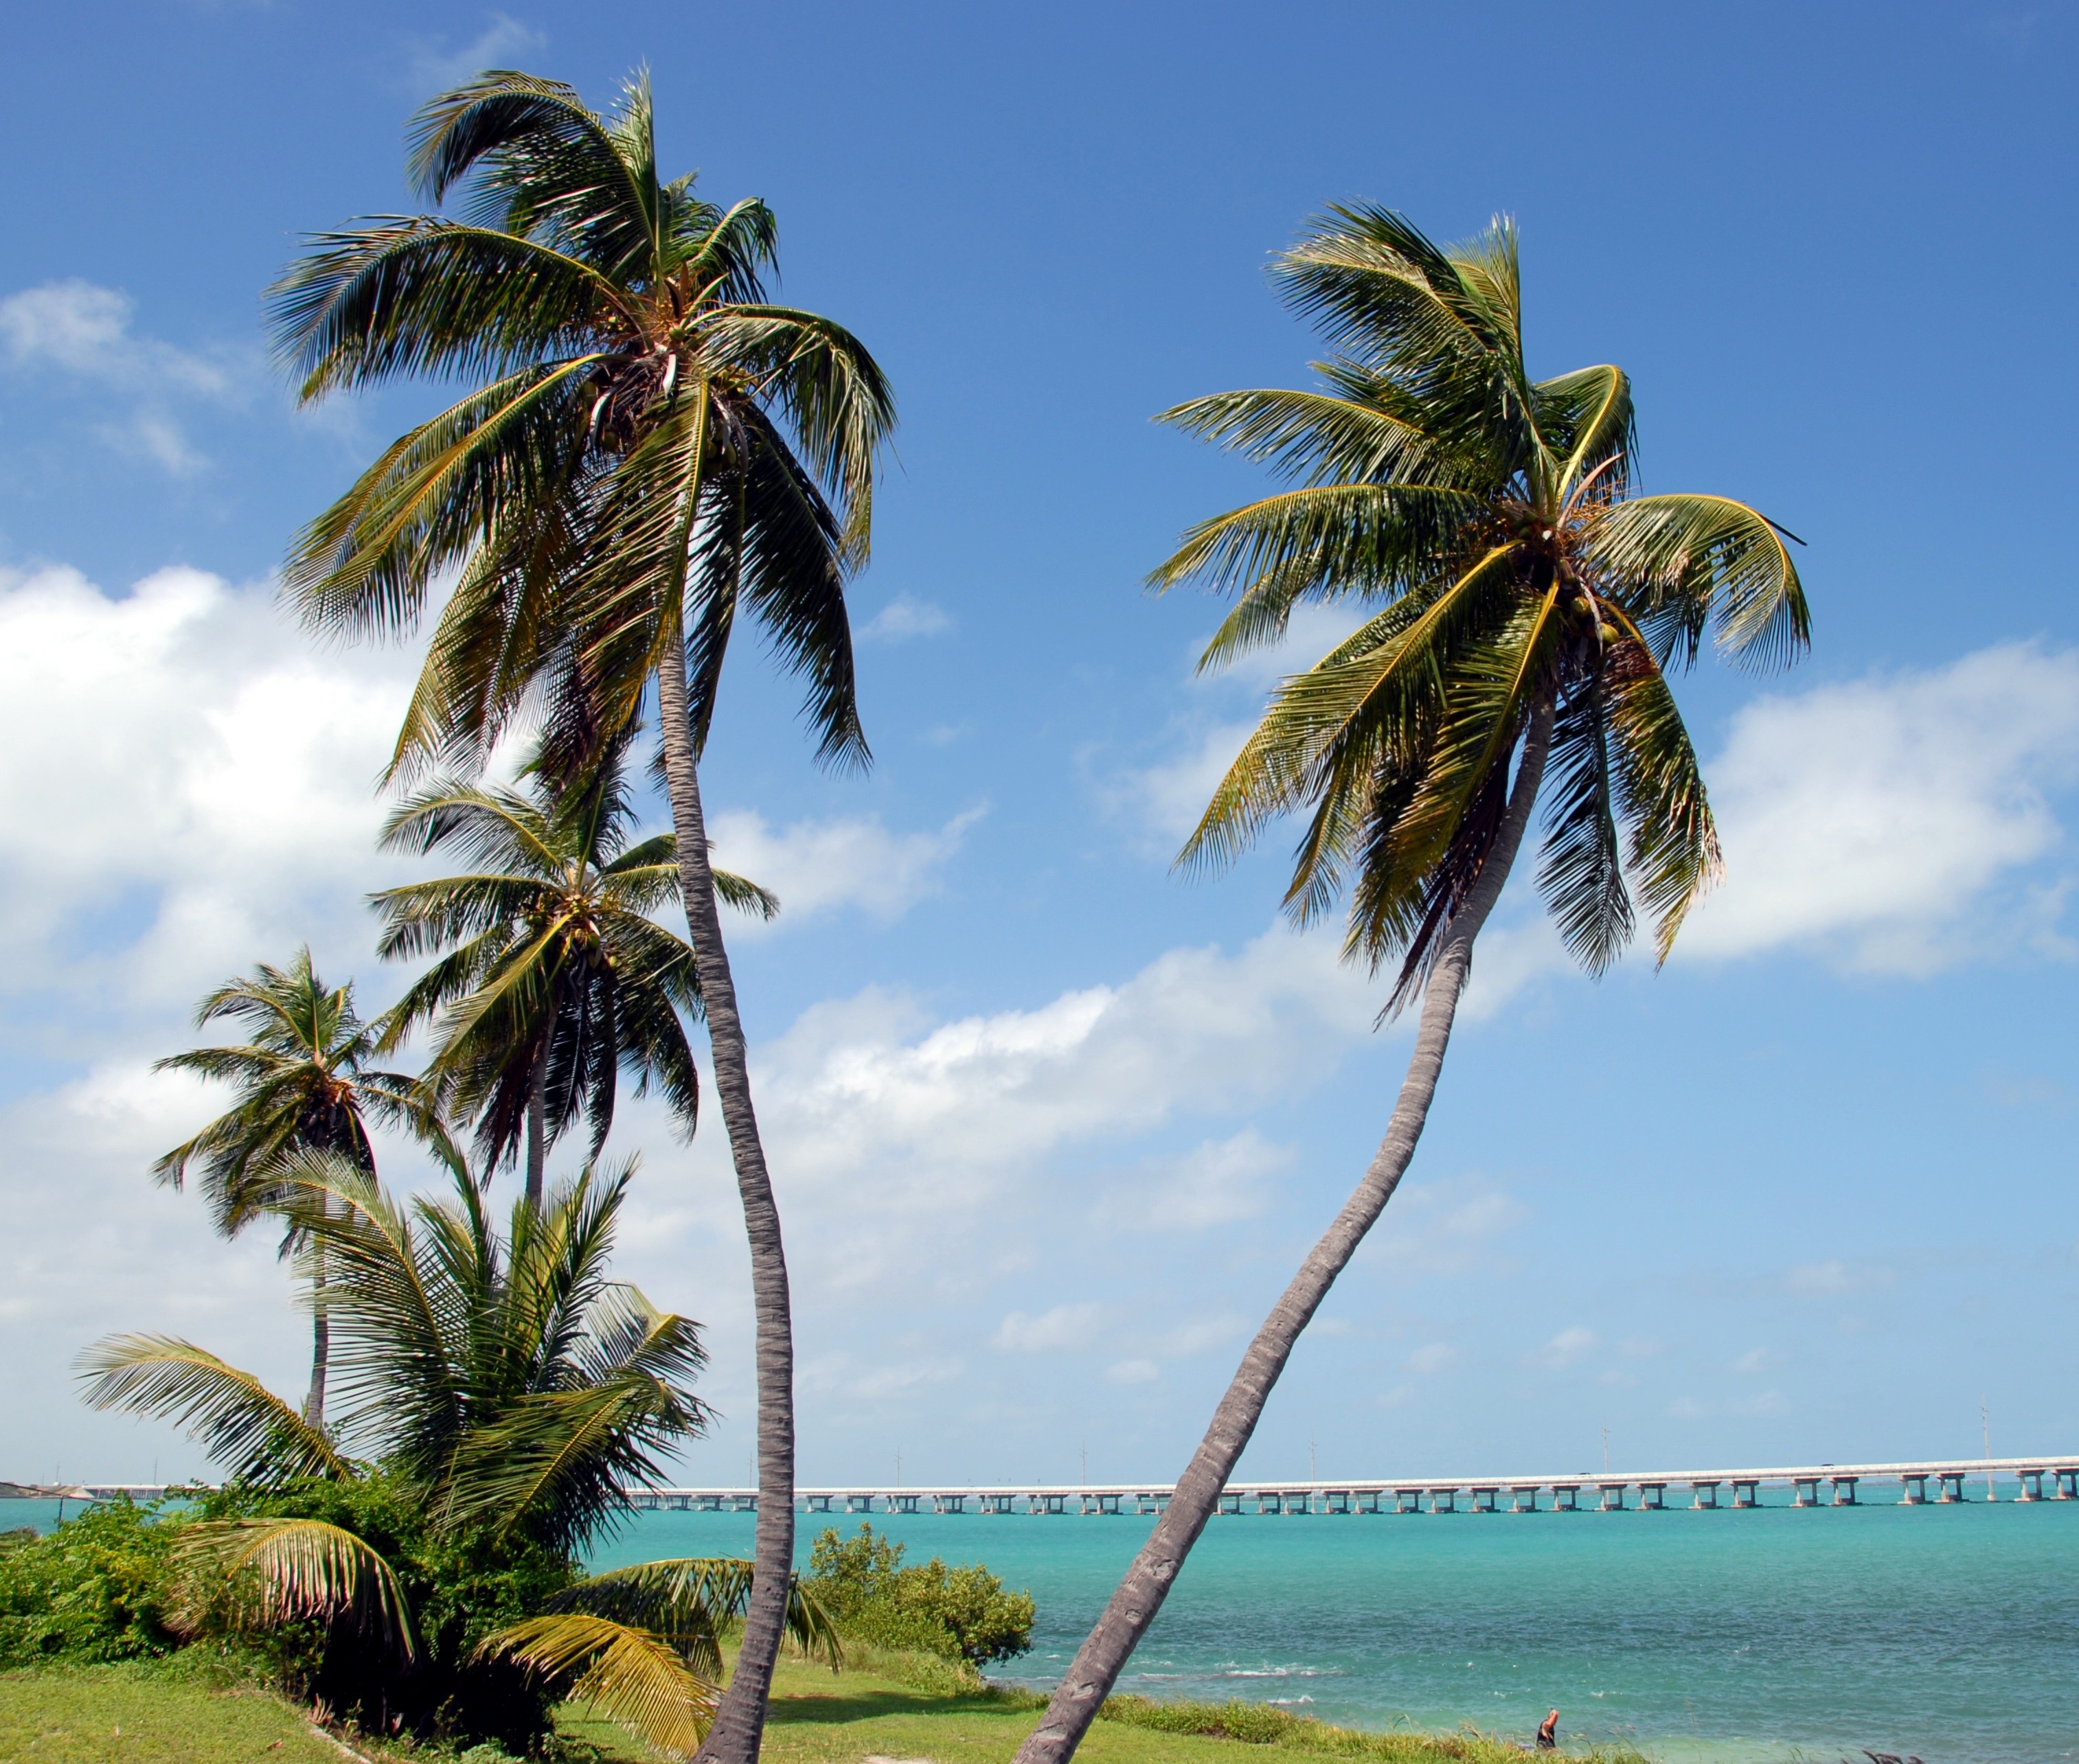
beach, landscape, sea, coast, tree, water, nature, outdoor, ocean, plant, sun, railway, bridge, summer, vacation, travel, transportation, tropical, key, park, broken, usa, america, lagoon, bay, island, historic, body of water, west, hot, state, caribbean, tropics, florida, flowering plant, bahia honda, state park, bluetourism, woody plant, land plant, arecales, palm family, borassus flabellifer